Finnhorse

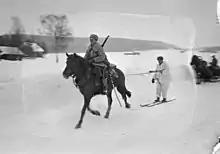
Horseman towing a ski messenger returning from the front

By the end of the 18th century, crossbreeding of Finnish horses began to be described, especially by military leaders, as "detrimental crossbreeding"—damaging to the quality of the Finnish horse, particularly for military use. In the beginning of the 19th century, German historian Friedrich Rühs especially blamed the west coast estates for damaging the Finnish horse by crossbreeding. Nonetheless, outside stallions were still imported to Finland. At the end of the century, stallions "of oriental, Arabian blood" still served at state farms. The influence of the Russian-imported "oriental" Turkish and Caucasian horses, as well as "Fürstenbergian" horses was also noted. Orlov Trotters were used in Savonia and Karelia, and Norwegian stallions were brought to northern Ostrobothnia. Light riding horses were imported from Russian and Central Europe. Conversely, heavier horses such as the Norfolk Trotter and Ardennes were imported to southern Finland as late as 1870.